Belgian Navy

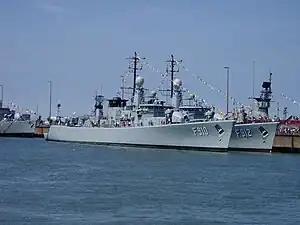
"Wielingen"-class frigates in 2003

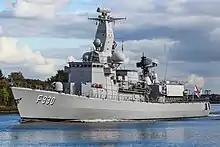
, a Belgian frigate

The Belgian Navy was expanded in the late 1940s and the 1950s with the transfer of former U.S., British, and Commonwealth warships. After Belgium became a member of NATO, the role of the Belgian Navy was to help secure the North Sea, the English Channel, and the Western Approaches in cooperation with other navies in northwestern Europe. The first major surface ships that Belgium received were six s from the United Kingdom. They also received the and minesweepers from the United States. Later developments occurred in the 1970s, when the natively designed Belgian s were built, and in the 1980s when Belgium, France, and the Netherlands launched the s.